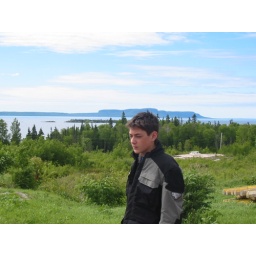
My son Eric He spent 28 days sitting in the back seat on the motorcycle